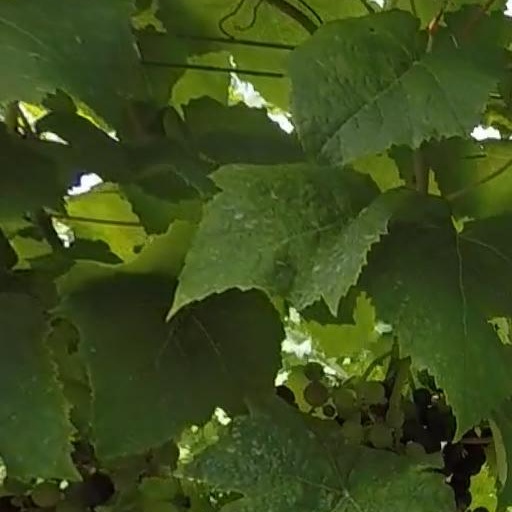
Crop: grape